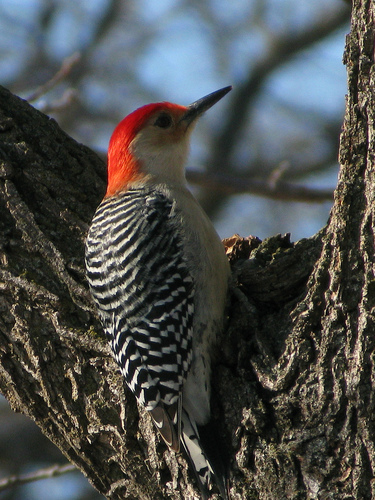
a black and white striped winged bird with a white breast, and a brilliant red crown.
a bird with black and white stripes on its back, a red crown, white belly, and a long pointed black bill.
a small , colorful bird with a bright red head, tan belly, grey side, with white and black striped wings.
this black and white stripped back bird has a red head.
the bird has an intricate striped black and white wings and a red/orange crown
this bird has black and white striped wings, a long bill, and a bright red crown that is the only color on its body.
bird with a red crown and black and white wings.
this a very colorful medium sized bird has a long sharp bill with a bright red head and nape, with barred pattern covering it's back and wings.
this bird is black, white, and red in color, with a black beak.
this bird has a pointed black bill, with a white breast.
Species: Red Bellied Woodpecker